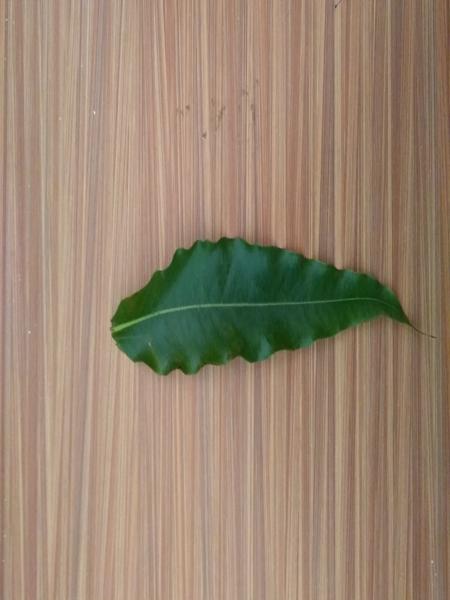
Plant: ashoka